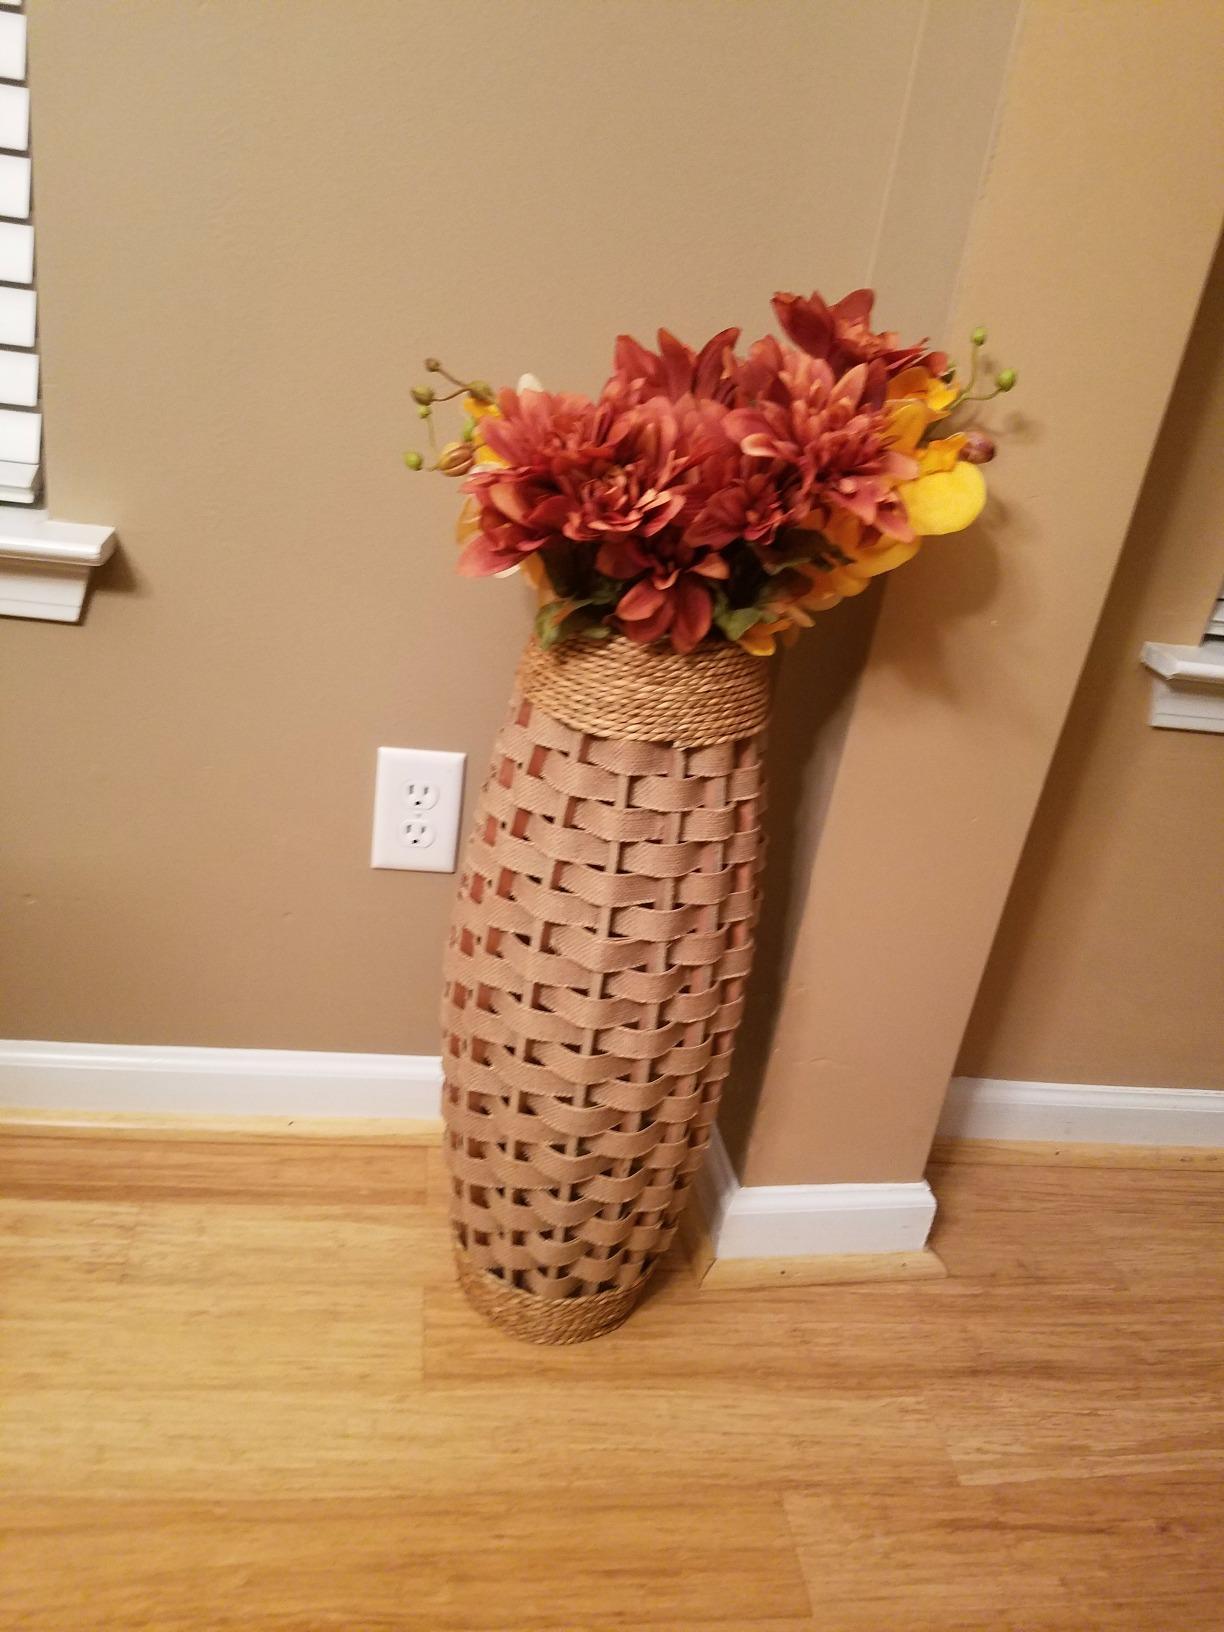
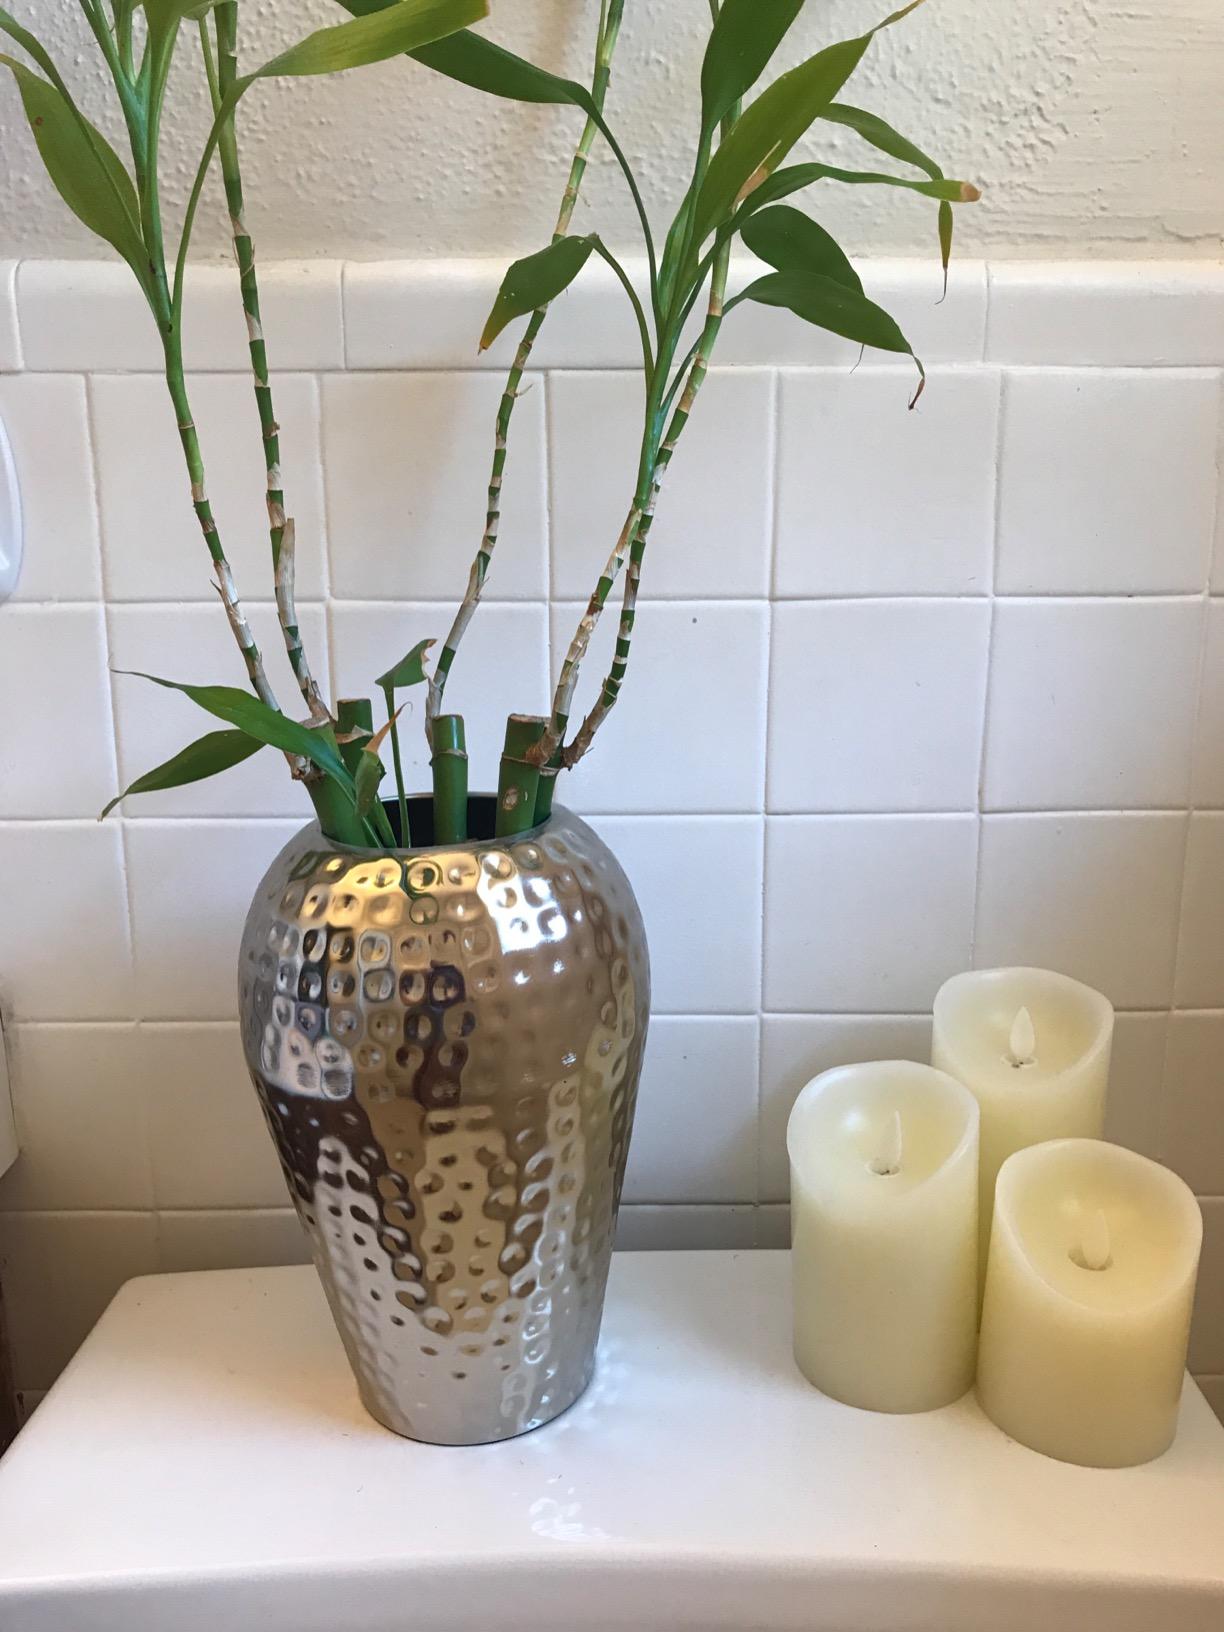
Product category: vase
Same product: no